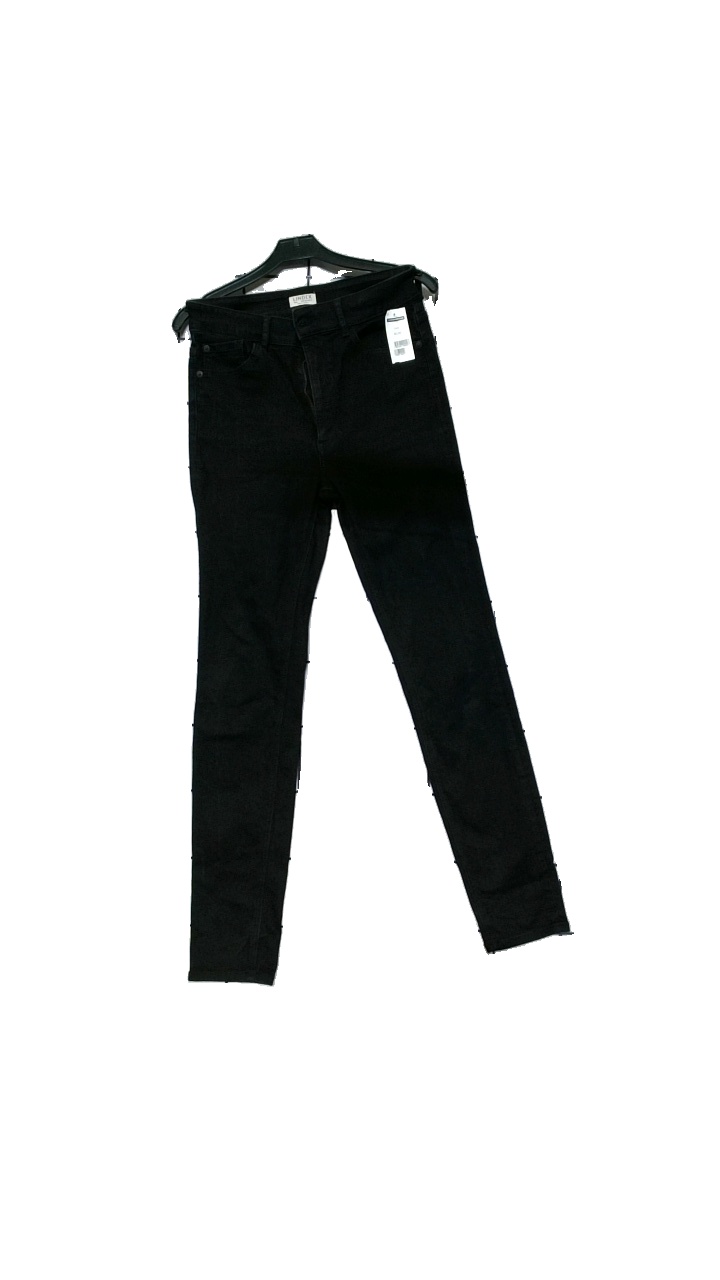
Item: Jeans (Unisex)
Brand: Lindex
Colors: Black
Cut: Regular, Tight
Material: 83% cotton, 15% polyester, 2% elastane
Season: All
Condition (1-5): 4
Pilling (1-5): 4
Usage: Reuse
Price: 50-100